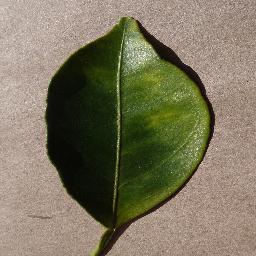
Label: Orange___Haunglongbing_(Citrus_greening)